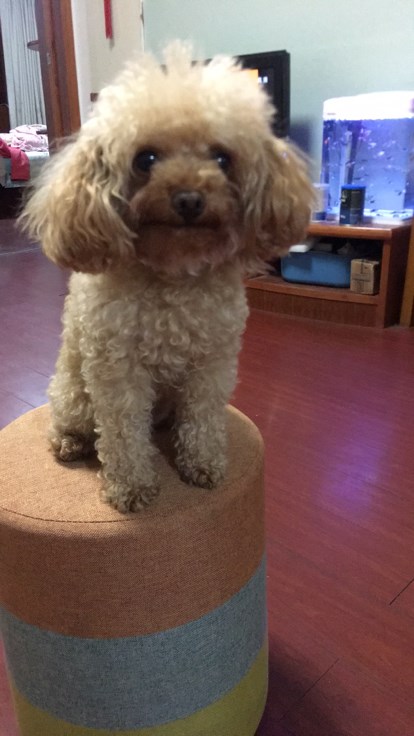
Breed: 7449-n000128-teddy